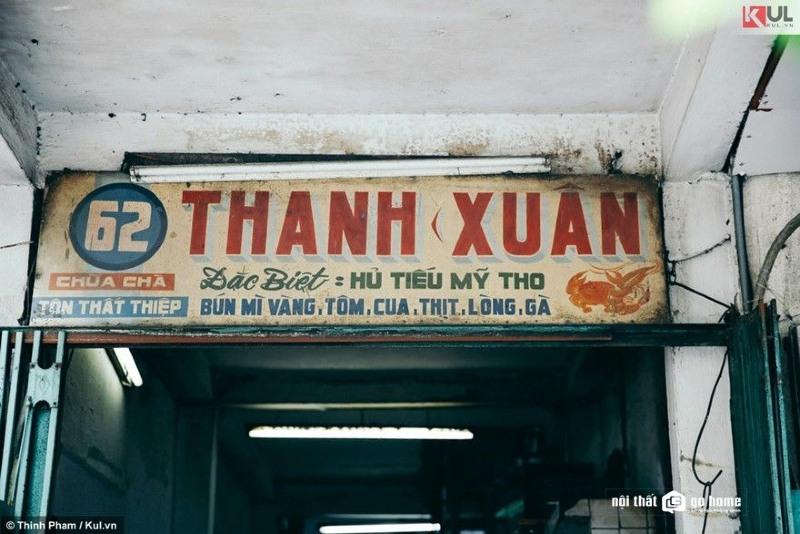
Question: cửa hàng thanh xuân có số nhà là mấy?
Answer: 62